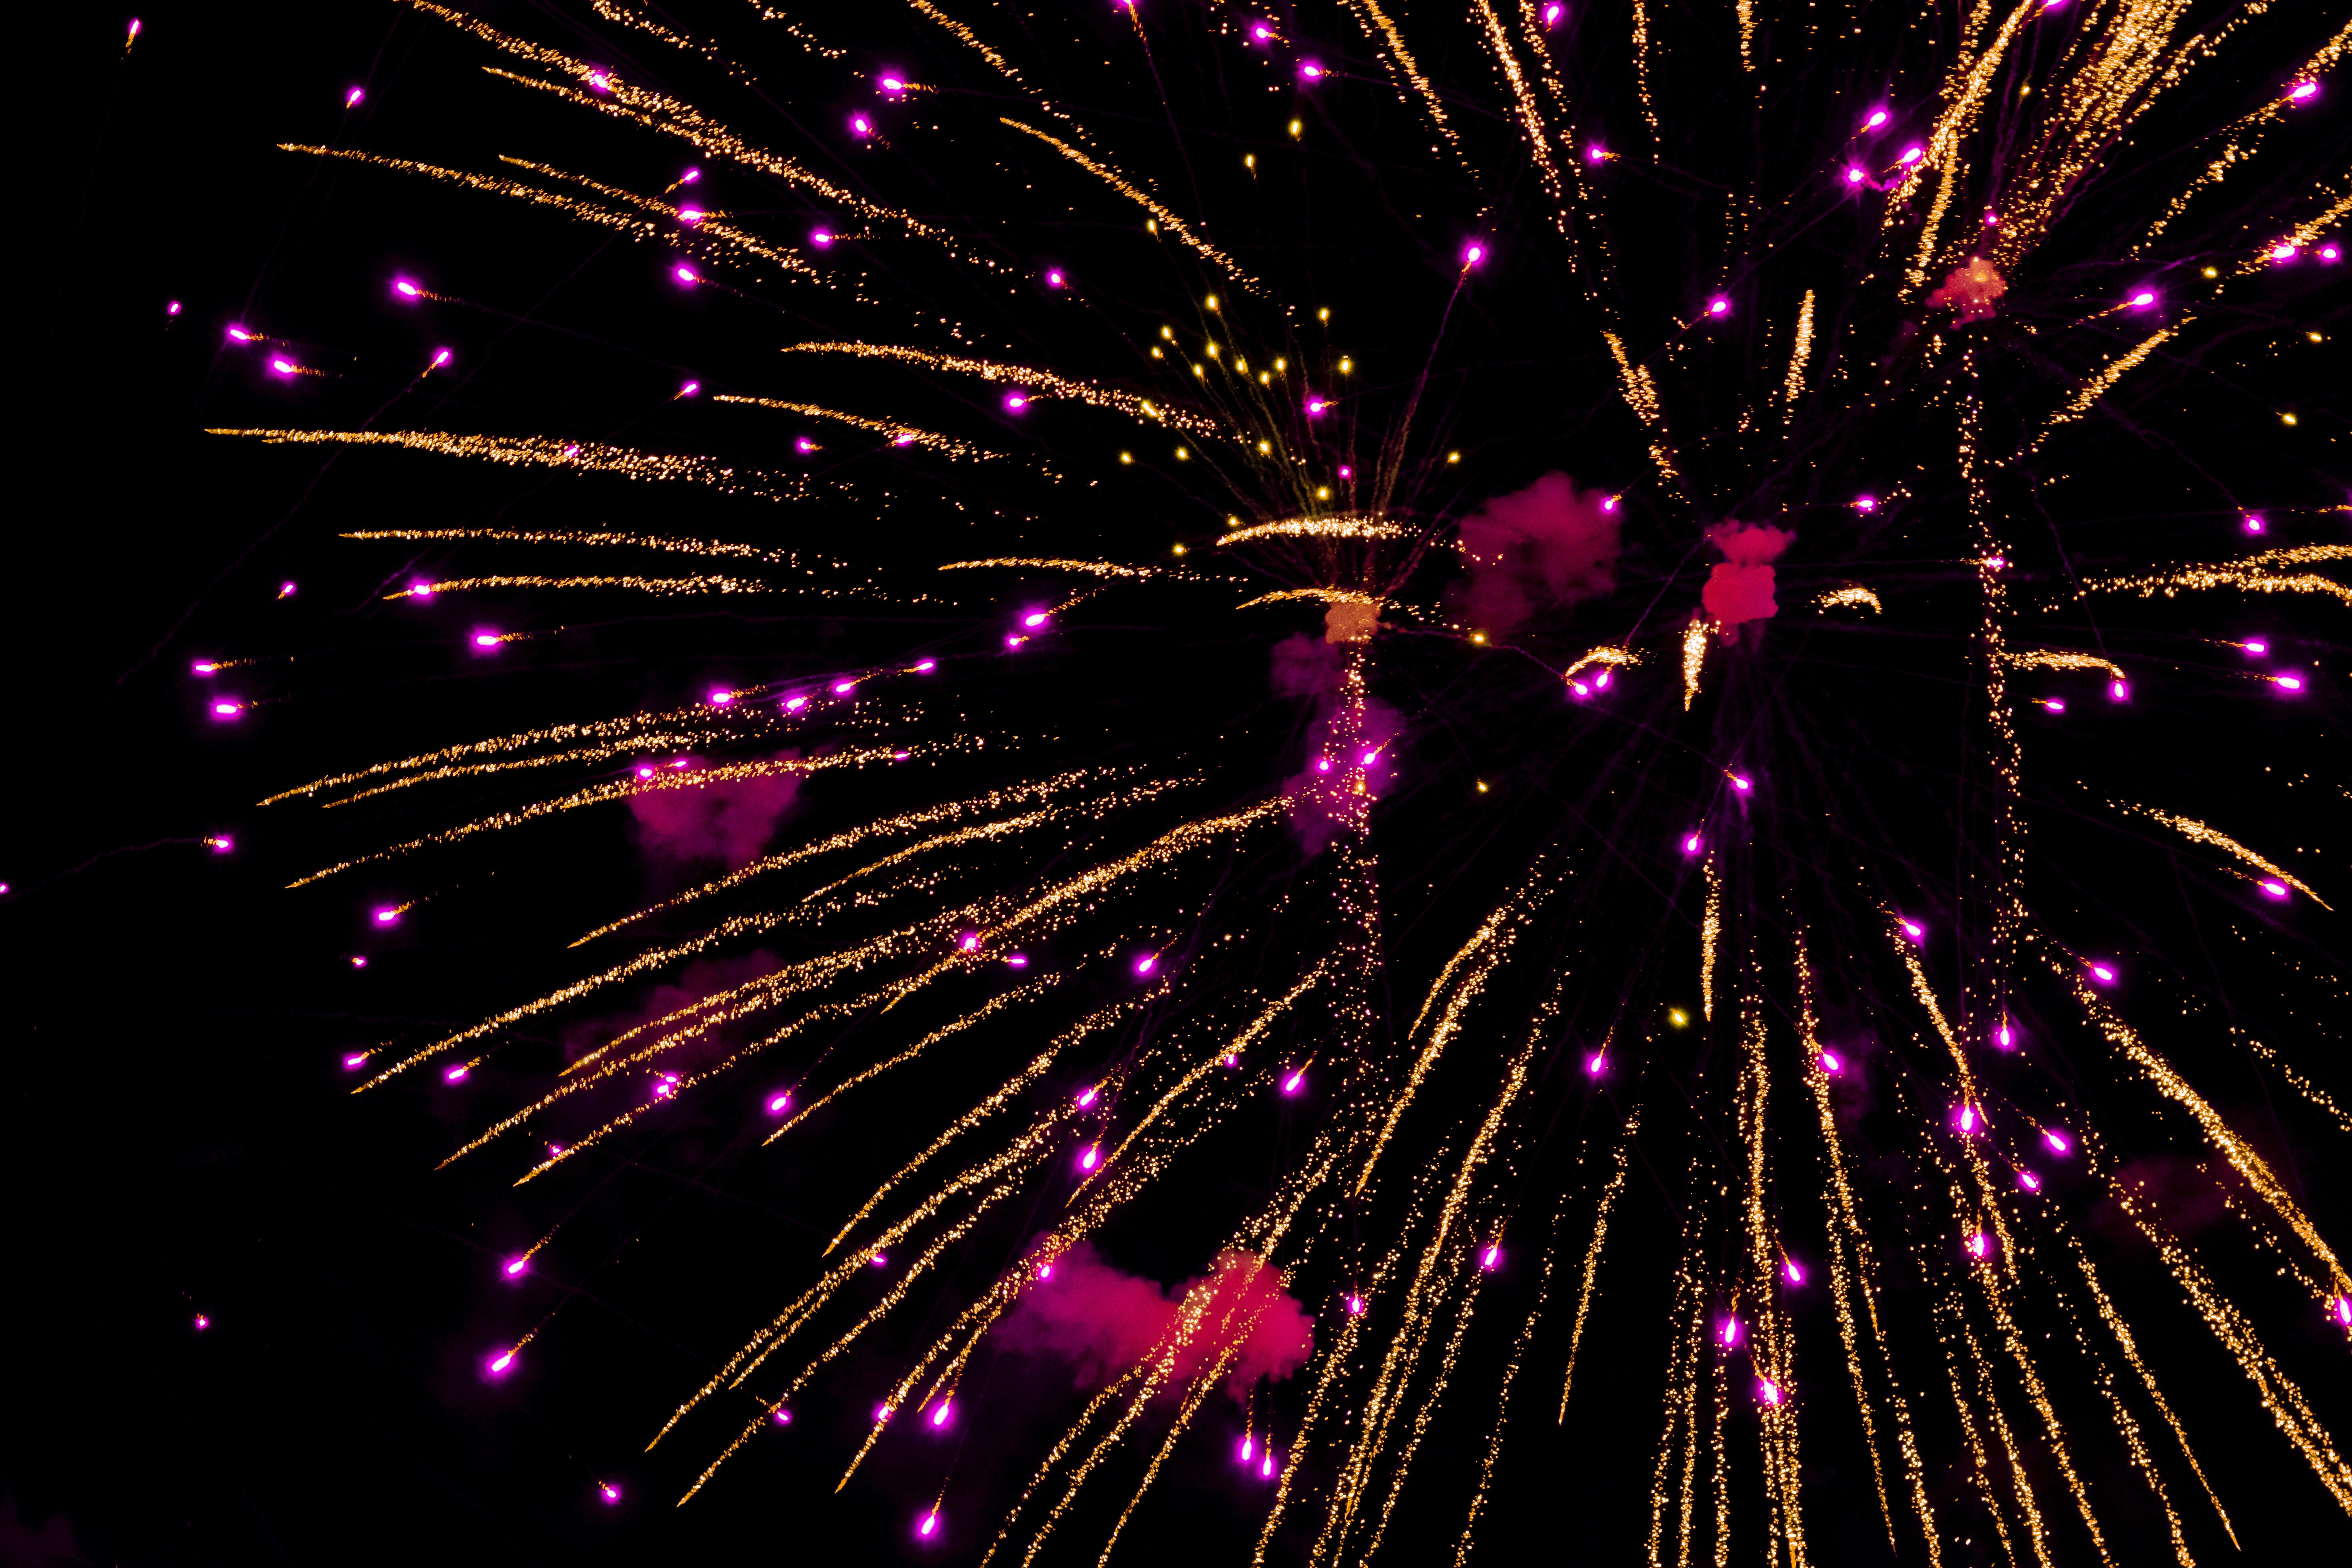
fireworks, purple, pink, new years day, fete, midnight, diwali, darkness, new year's eve, violet, event, festival, night, holiday, new year, line, space, recreation, magenta